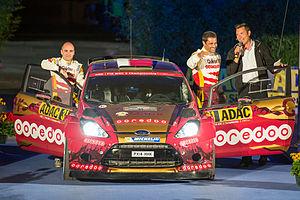
Nasser Saleh Al-Attiyah, né le 21 décembre 1970 à Doha, est un pilote automobile et tireur de ball-trap qatari.